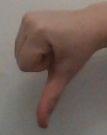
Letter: waw